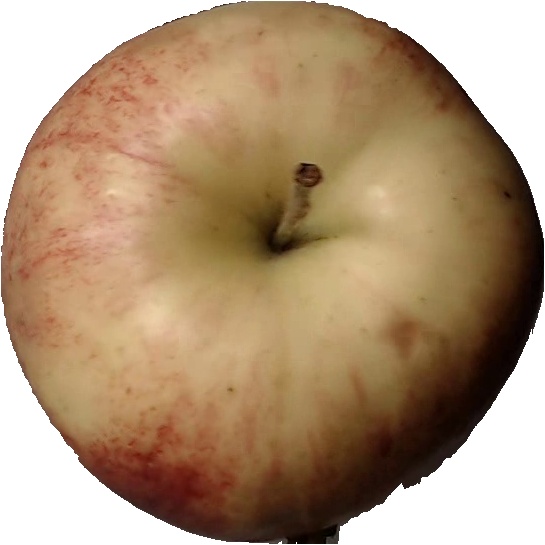
Label: apple_red_3